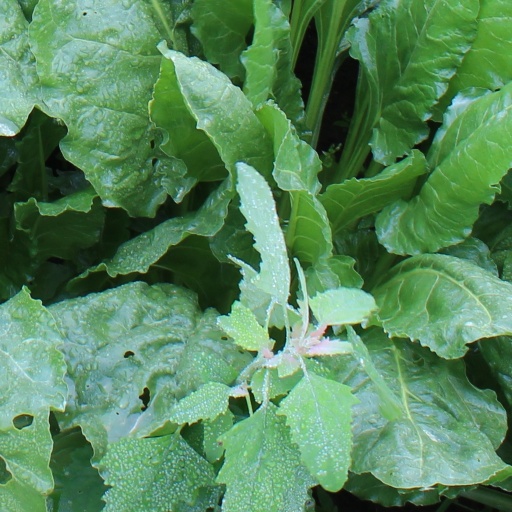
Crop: sugar beet